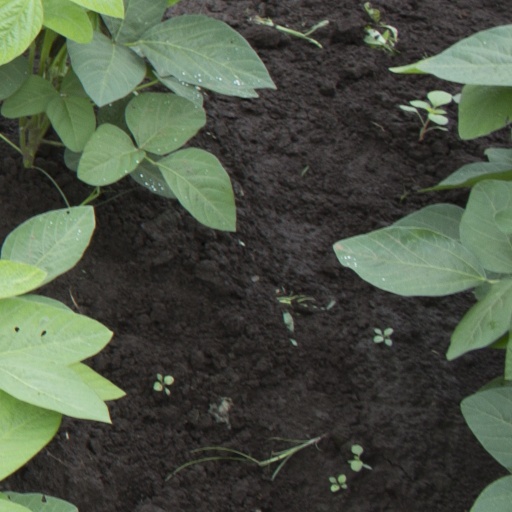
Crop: soybean